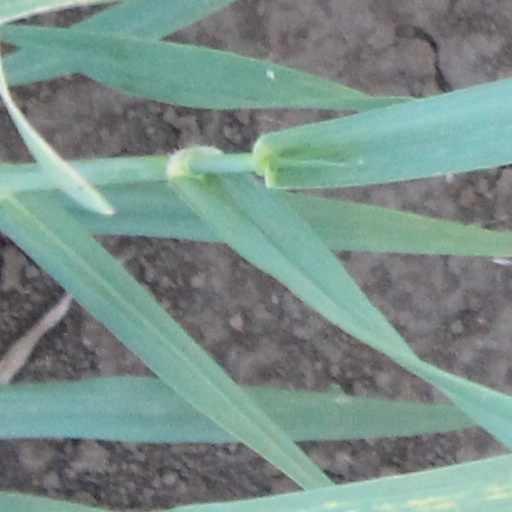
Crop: wheat